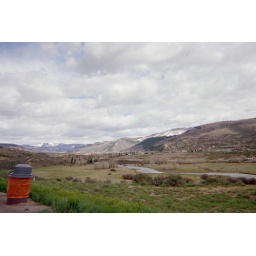
The orange in the trash bag really brings out the green.